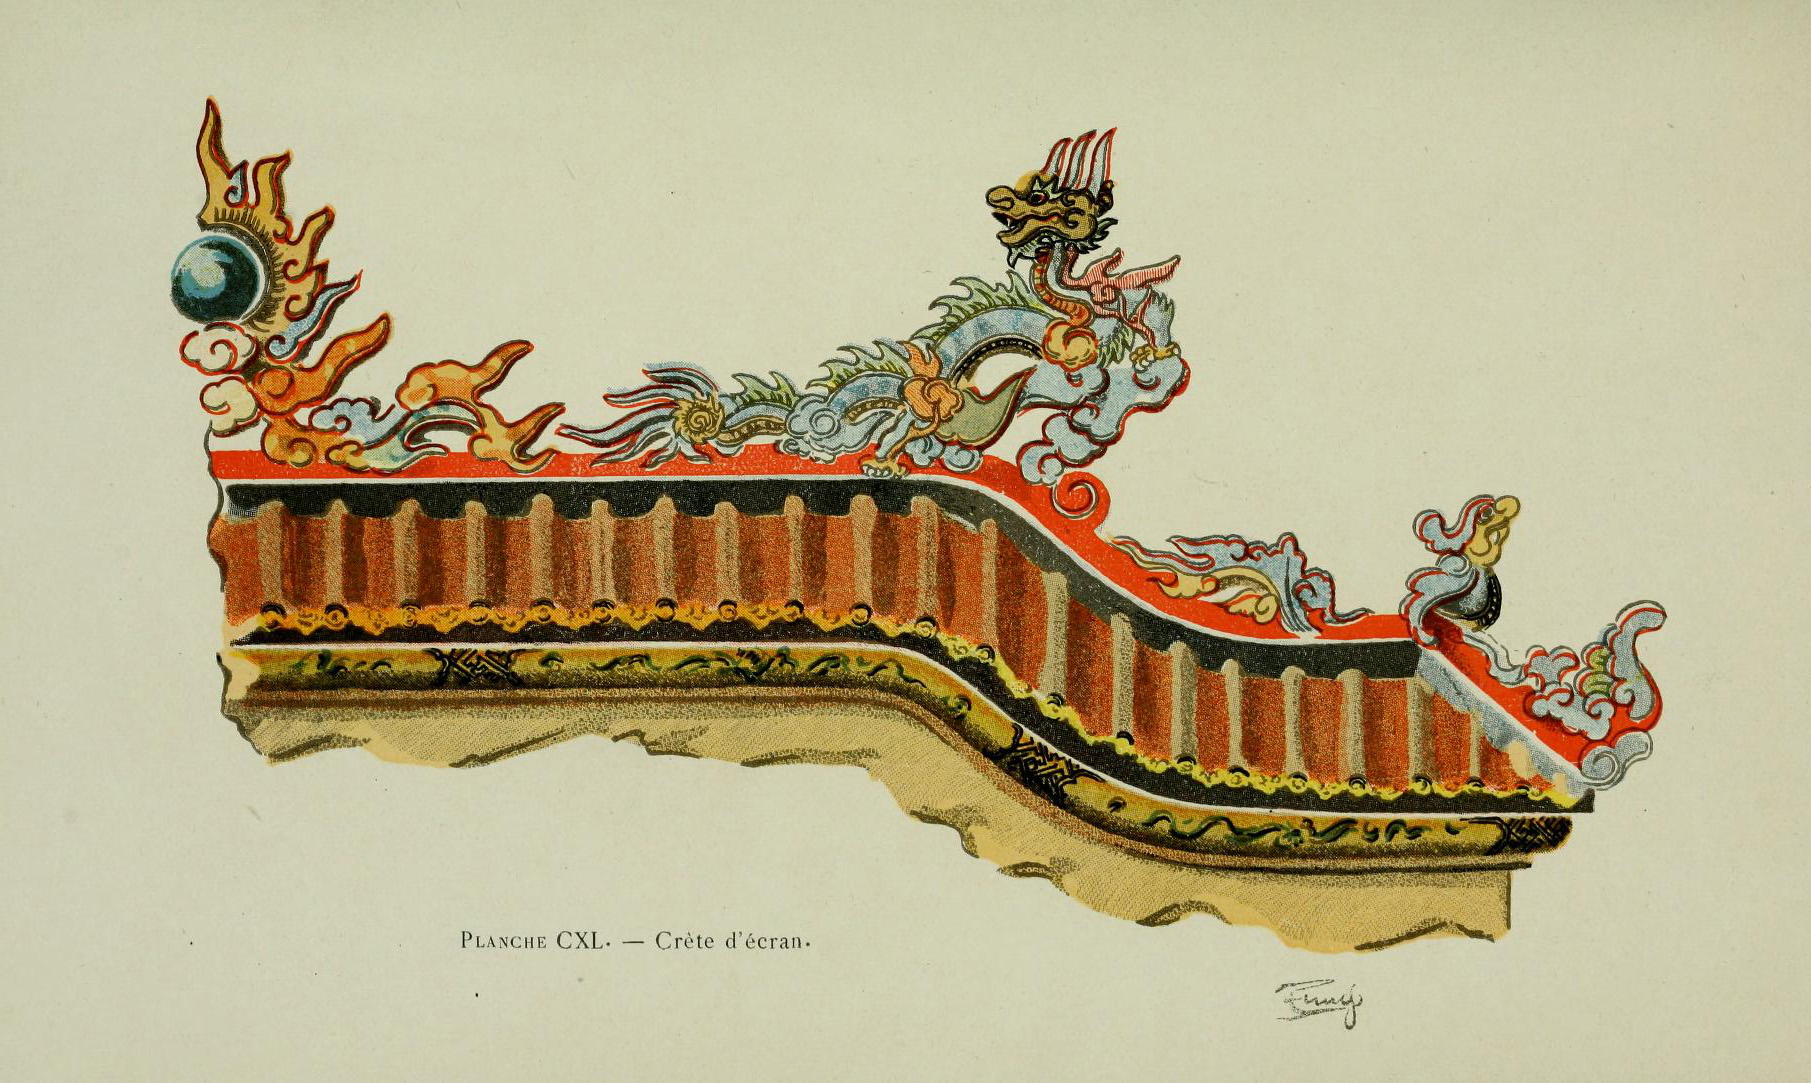
user: text: Màu chủ đạo của phần trang trí phía trên cùng của chi tiết kiến trúc này là gì?
assistant: text: Đỏ, vàng và xanh lam.

user: text: Có bao nhiêu con rồng được thể hiện rõ ràng trong hình?
assistant: text: Một.

user: text: Theo chú thích tiếng Pháp trong hình, chi tiết này được gọi là gì?
assistant: text: Crête d’écran.

user: text: Con rồng và viên ngọc lửa trong hình tượng trưng cho điều gì trong văn hóa Á Đông?
assistant: text: Sức mạnh, quyền uy và sự may mắn.

user: text: Chi tiết kiến trúc này thường được tìm thấy ở đâu trong các công trình truyền thống và nó mang phong cách nghệ thuật của nền văn hóa nào?
assistant: text: Thường trên đỉnh mái của các công trình cung điện, chùa chiền hoặc đình làng; mang phong cách nghệ thuật Á Đông, đặc biệt là văn hóa Việt Nam thời Nguyễn.